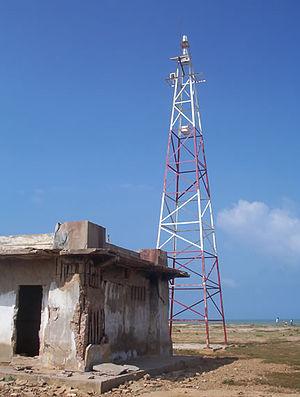
Cette page dresse la liste des phares en Colombie : la Colombie possède deux littoraux, un au nord-ouest sur la mer des Caraïbes et l'autre à l’ouest sur l'océan Pacifique. La Colombie administre également l'Archipel de San Andrés, Providencia et Santa Catalina, qui comprend un ensemble d'îles situées au sud-ouest de la mer des Caraïbes, au nord du Panama et à l'est du Nicaragua.